The CEO

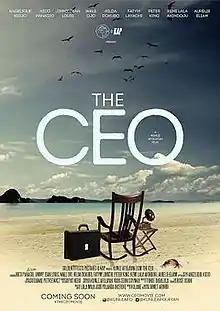
Theatrical poster

The CEO is a 2016 Nigerian film directed by Kunle Afolayan, starring Kemi Lala Akindoju, Hilda Dokubo, Jimmy Jean-Louis, Angélique Kidjo and Wale Ojo. The film premiered at the Eko Hotels and Suites on July 10, 2016. The film was screened at the Toronto International Film Festival. The London premiere was held in October 2016 at Leicester Square Vue Cinema.